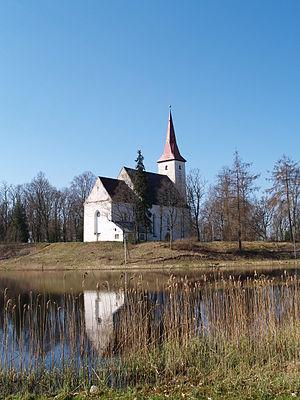
Suure-Jaani est une ville estonienne, chef-lieu de la commune du même nom dans la région de Viljandi. Sa population, en diminution, était de 1 193 habitants en 2007.